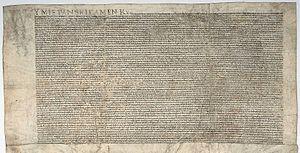
L’union de Lublin est un traité politique signé le 1ᵉʳ juillet 1569 à Lublin, qui unit le royaume de Pologne et le grand-duché de Lituanie en un seul État, la république des Deux Nations, État dirigé par une monarchie électorale.